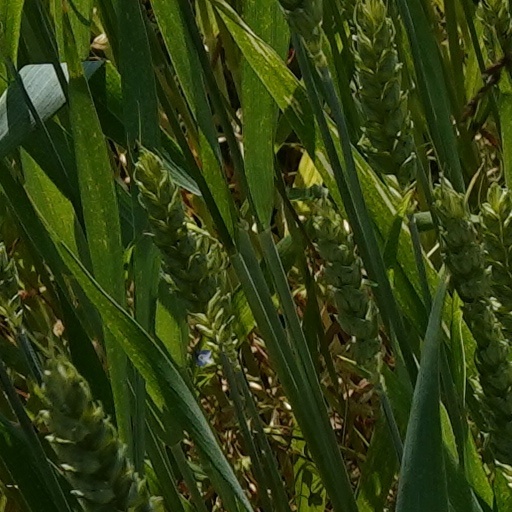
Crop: wheat